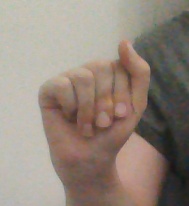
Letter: saad